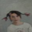
Label: girl